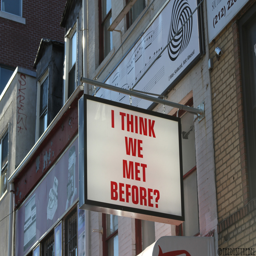
personi think we met before ? sign , the most recent artist to be part of initiative .